Paul Nordoff

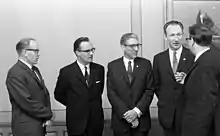
Paul Nordoff (third from the left) and Clive Robbins (fourth) during a visit to Finland in 1967.

Paul Nordoff (June 6, 1909 in Philadelphia, Pennsylvania – January 18, 1977 in Herdecke, North Rhine-Westphalia, West Germany) was an American composer and music therapist, anthroposophist and initiator of the Nordoff-Robbins method of music therapy. His music is generally tonal and neo-Romantic in style.